Will Friedle

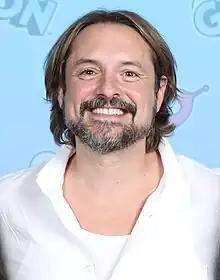
Friedle at GalaxyCon Austin in 2023

Will Friedle (born August 11, 1976) is an American actor and screenwriter. He is best known for his role as Eric Matthews in the ABC sitcom "Boy Meets World" (1993–2000).